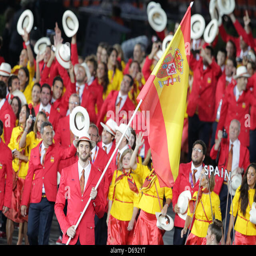
basketball player leads the team into the stadium during ceremony